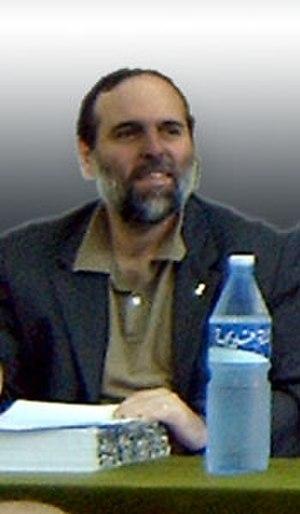
Vermondo Brugnatelli est un linguiste, écrivain et conférencier italien, considéré comme l'un des plus grands érudits de la langue berbère.